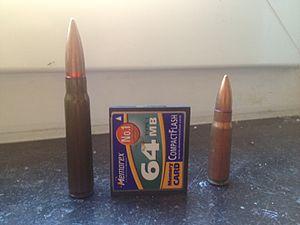
Comparaison d'une cartouche 8mm Mauser avec une cartouche 7,62x39 à une carte compact flash de 4,3mm de hauteur.
La munition 7,92 × 57 mm est une cartouche allemande d'arme d'épaule développée entre 1886 et 1888 par Mauser et adoptée en 1889 comme munition du fusil Gewehr 88 et ses dérivés sous le nom M/88. Beaucoup utilisée par l'armée allemande pendant la Seconde Guerre mondiale pour plusieurs armes iconiques comme la mitrailleuse MG42 ou encore le fusil d'infanterie Karabiner 98k.